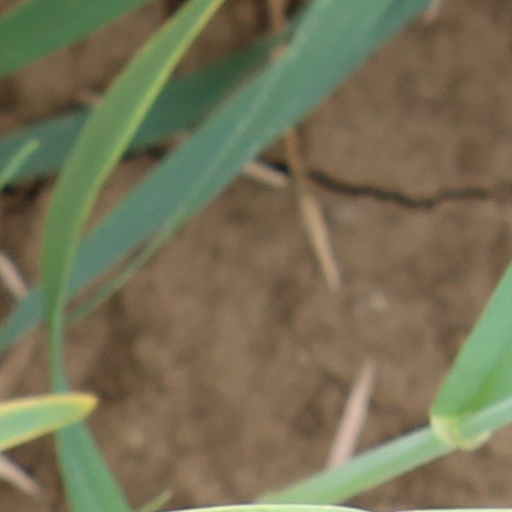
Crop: wheat